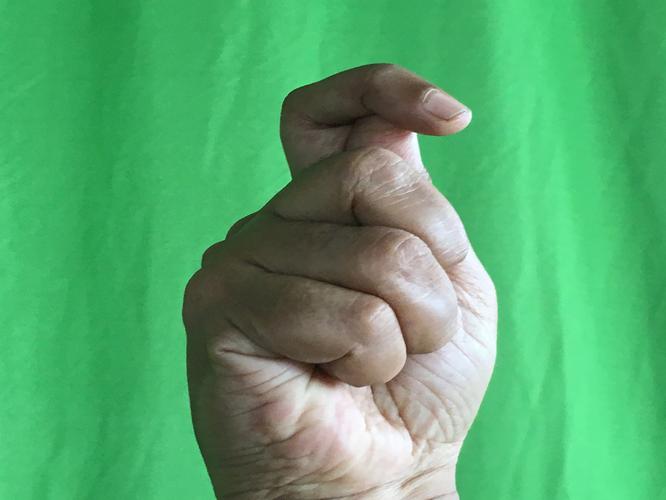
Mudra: Kapith
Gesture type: single_hand